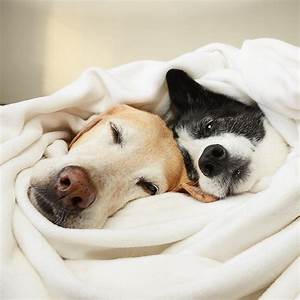
Label: cane